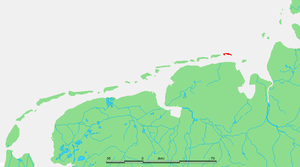
Wangerooge
Wangerooge er en af Østfrisiske Øer i Nordsøen ud for nordvestkysten af Tyskland. Øen udgør en kommune i Landkreis Friesland i Niedersachsen.